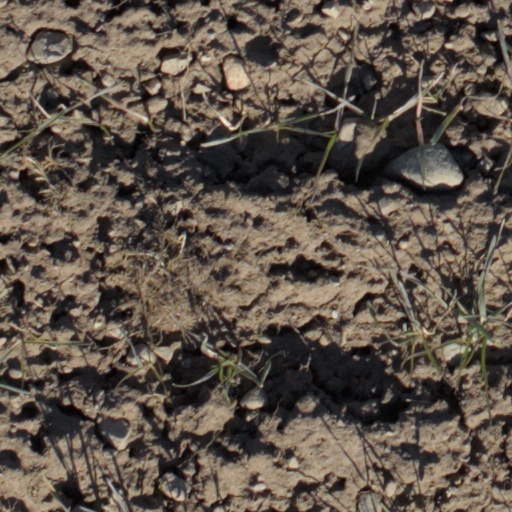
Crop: wheat